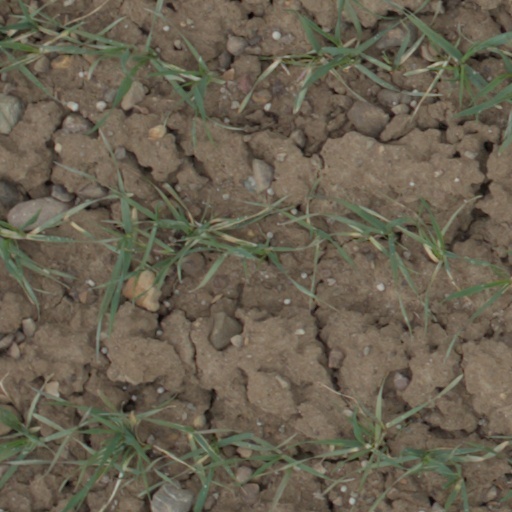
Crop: wheat